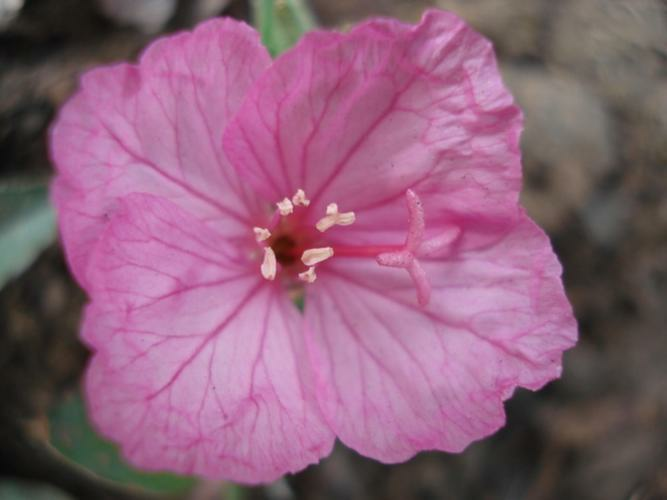
Flower: pink primrose